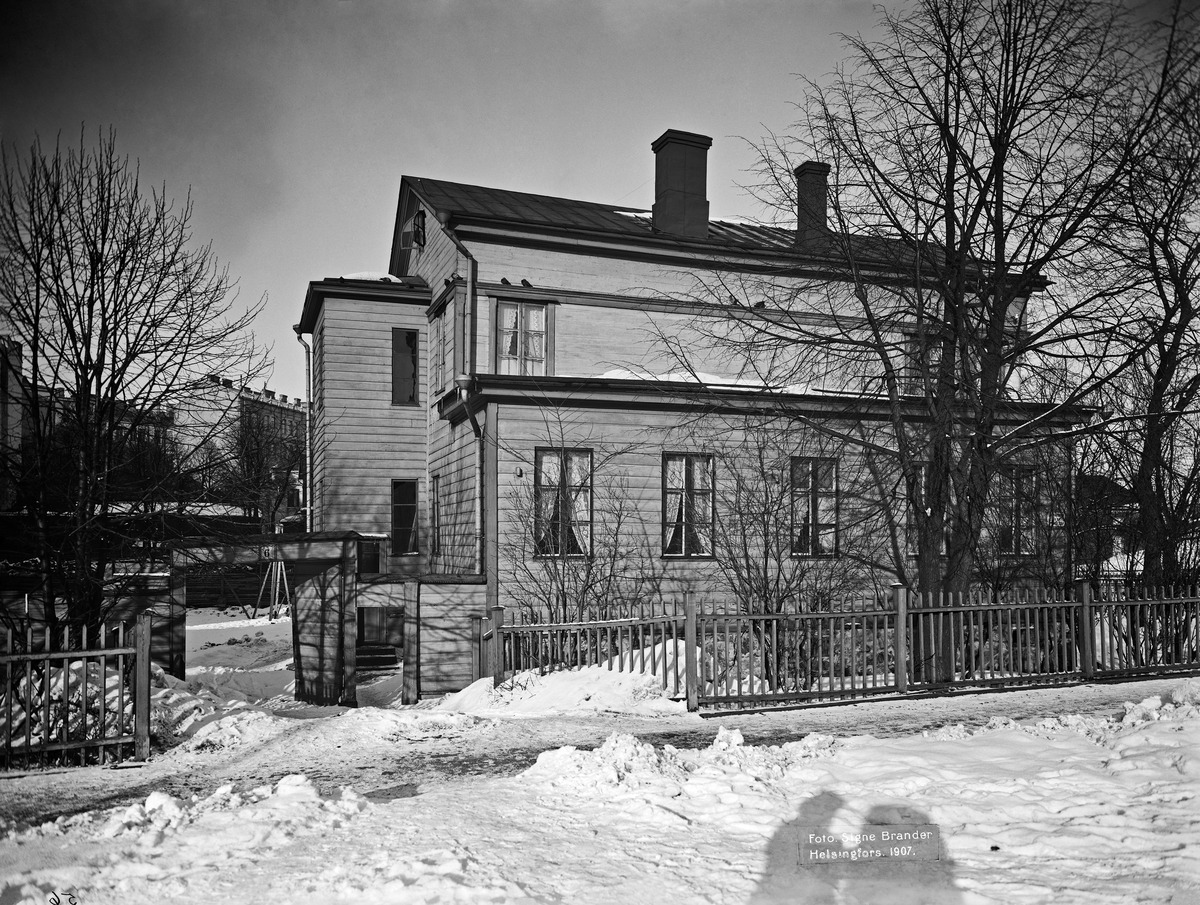
Saunakatu 6
sisällön kuvaus: Saunakatu 6. (= Tehtaankatu 1a ). mustavalkoinen
Kuvaaja: Brander, Signe, valokuvaaja
Ajankohta: kuvausaika 1907
Paikka: Suomi, Uusimaa, Helsinki, Ullanlinna Helsinki, Tehtaankatu 1a
Aiheet: rakennukset, puurakennukset, asuinrakennukset, huvilat, aidat, talvi, lumi, varjot, valokuvaajat, valokuvaus